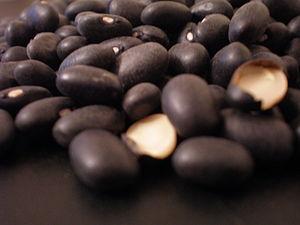
haricot Hornjoserbsce: niska buna עברית: שעועית Magyar: Veteménybab Italiano: fagiolo Lietuvių: Daržinė pupelė